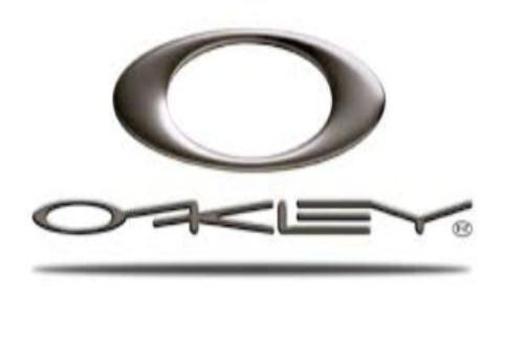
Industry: Sports